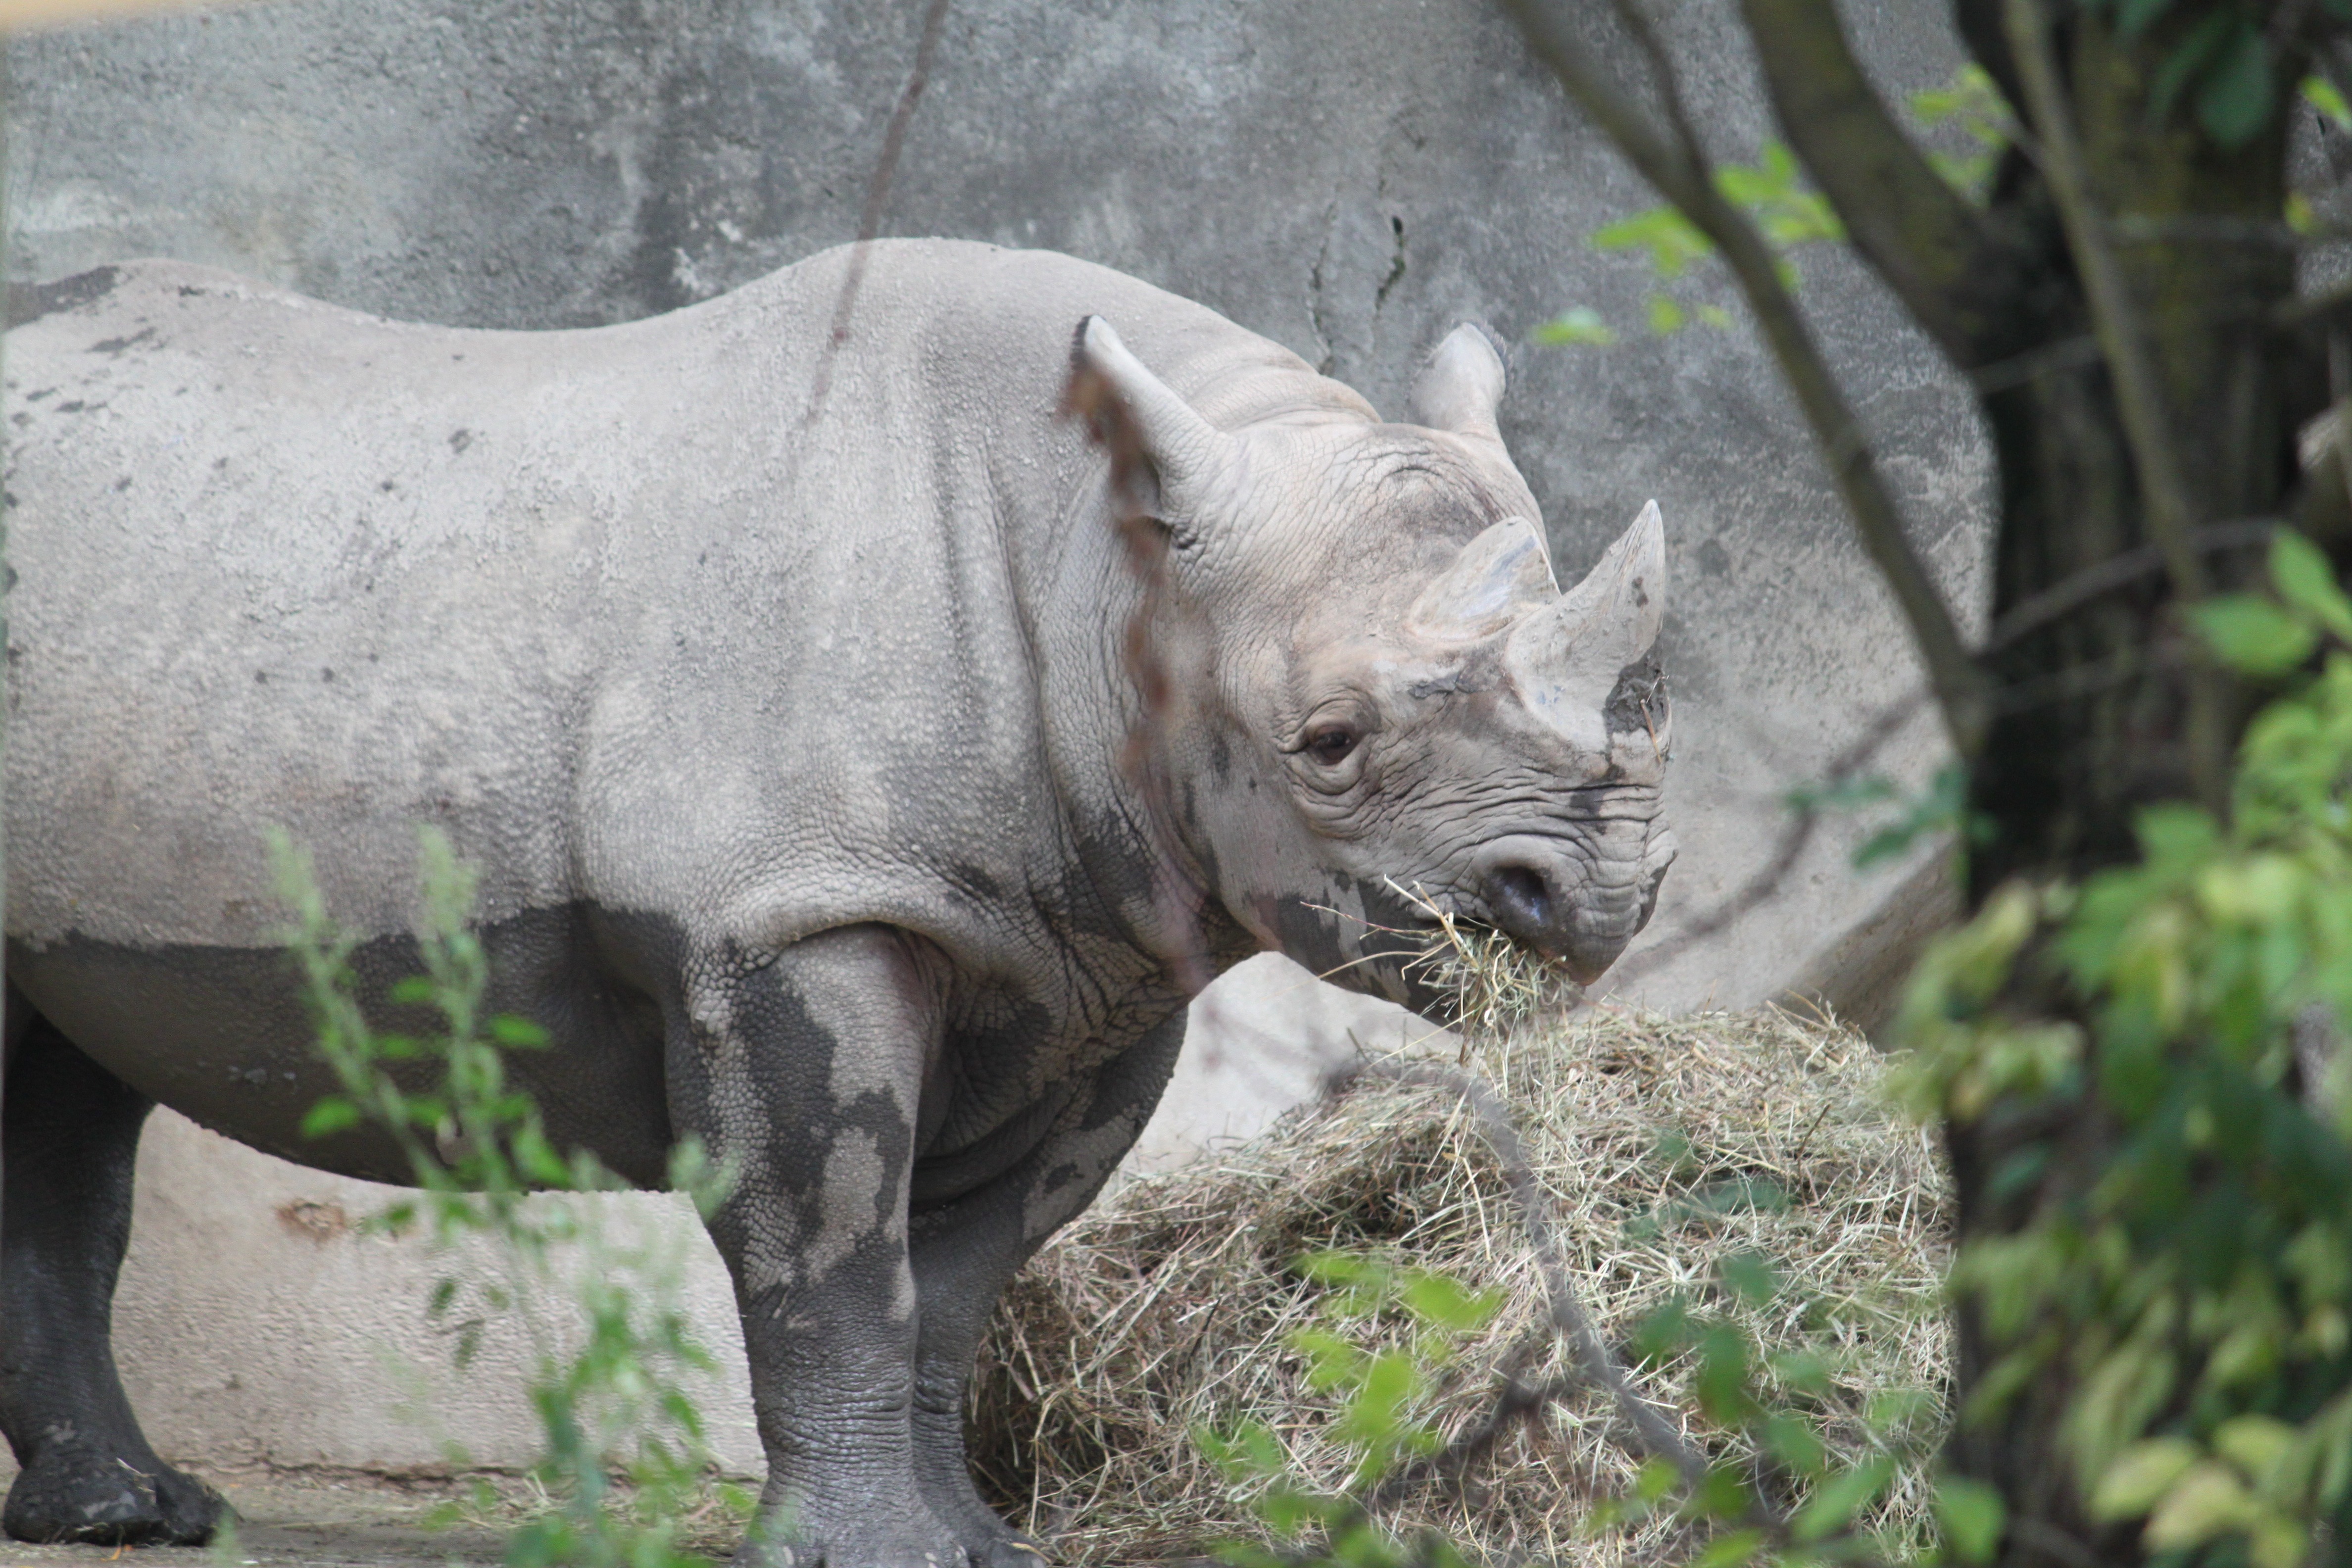
nature, grass, animal, wildlife, wild, zoo, horn, africa, mammal, fauna, rhino, outside, rhinoceros, endangered, african, safari, herbivore, dangerous